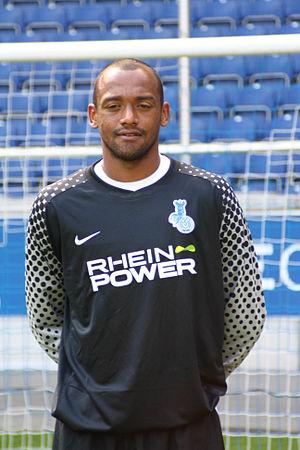
David Yelldell est un joueur américain de soccer, né le 1ᵉʳ octobre 1981 à Stuttgart en Allemagne. Il évolue comme gardien de but.